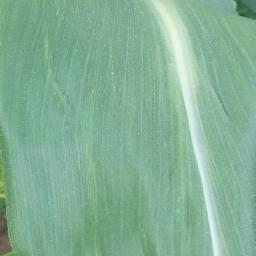
Label: Corn___healthy